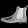
Label: Ankle boot